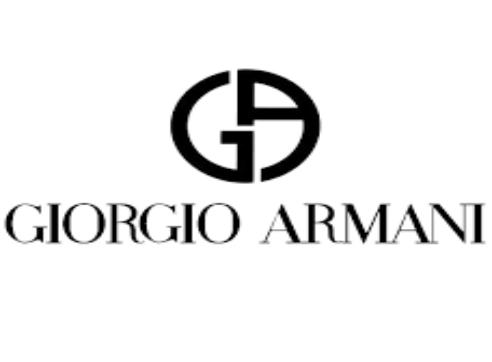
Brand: Armani
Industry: Clothes